St Peter's Way

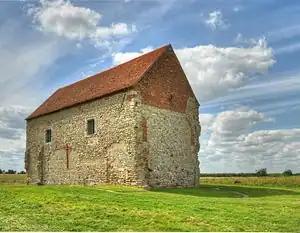
Chapel of St Peter-on-the-Wall

St Peter's Way is a long-distance footpath in Essex, England. The path leads from Chipping Ongar to the 7th-century Chapel of St Peter-on-the-Wall at Bradwell-on-Sea. It is waymarked, and shown on Ordnance Survey mapping.